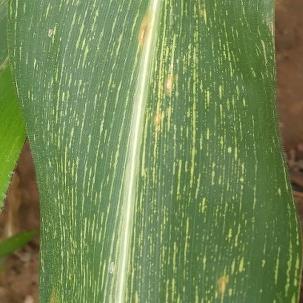
Crop: Maize
Condition: stripe-d